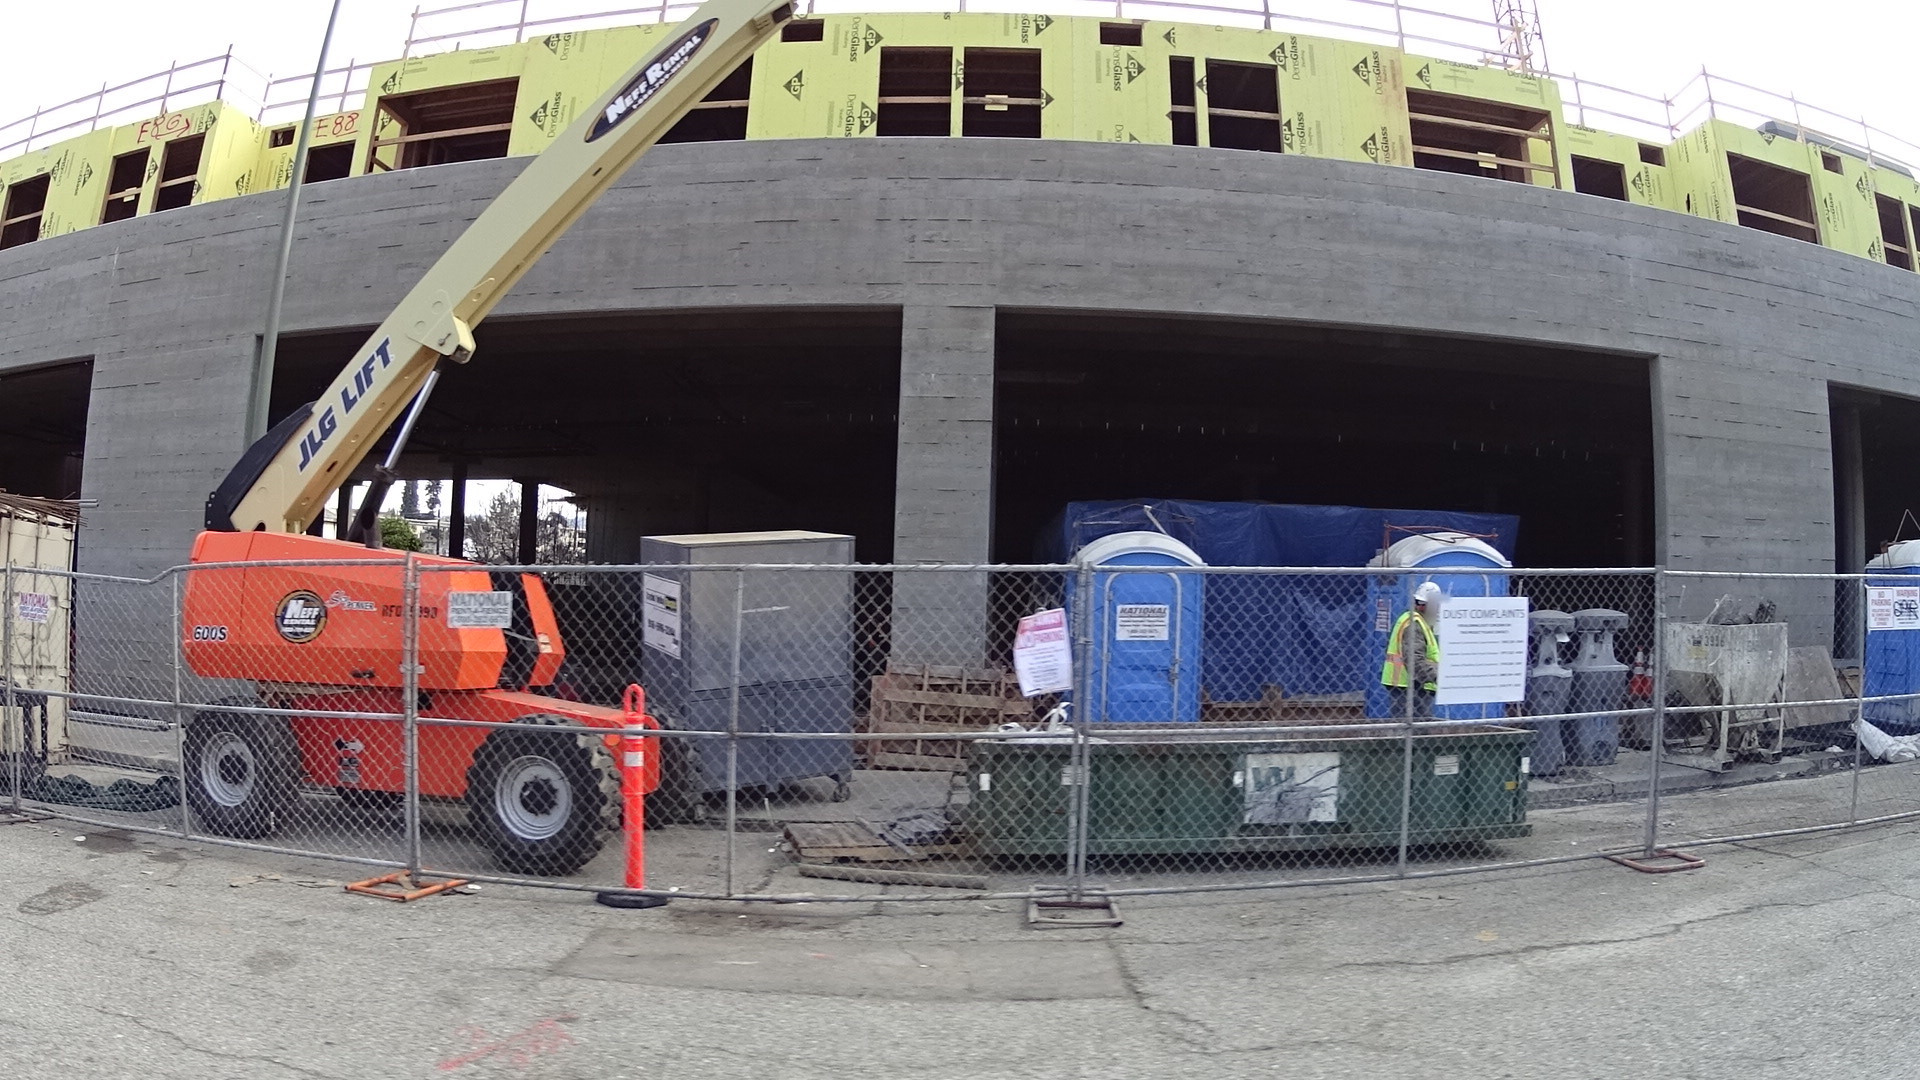
Label: Construction Site
Location: Oakland, California, United States
Date: 2017-01-30T11:09:00+00:00